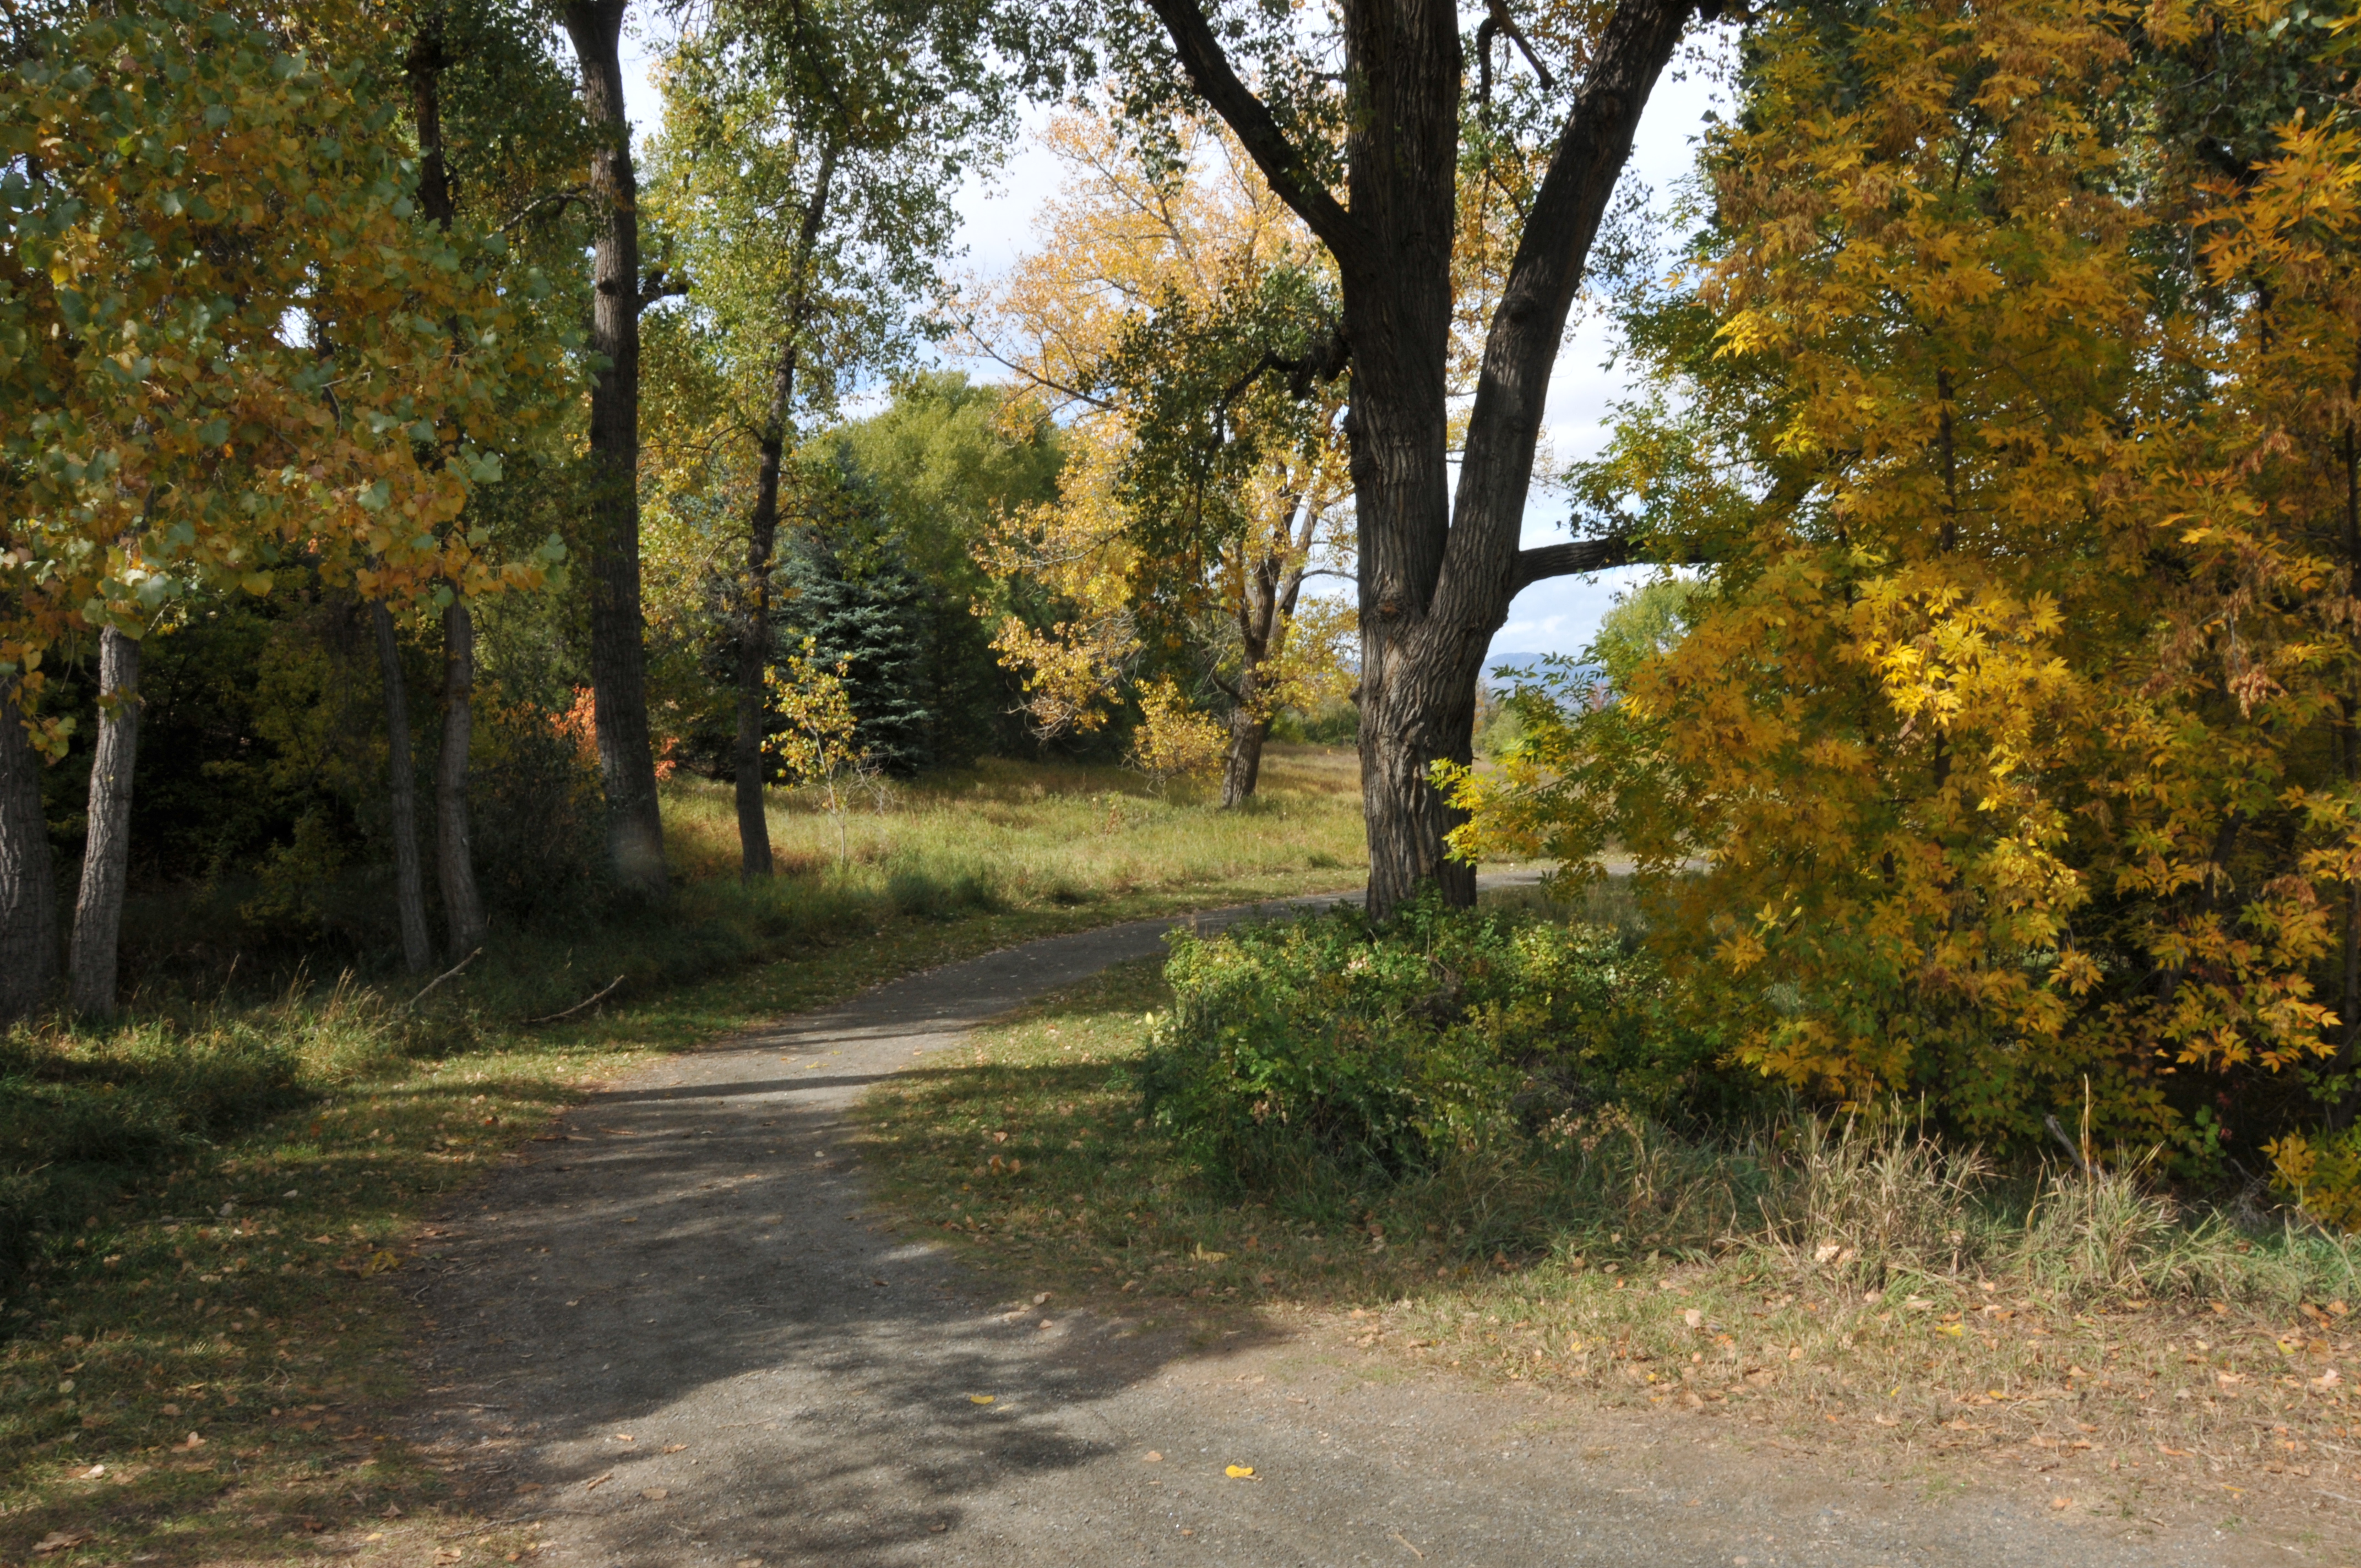
autumn, color, fall, foliage, trees, scenic, nature, landscape, tree, leaf, natural landscape, natural environment, nature reserve, forest, biome, road, woodland, woody plant, sunlight, temperate broadleaf and mixed forest, wilderness, yellow, trail, deciduous, plant, sky, grass, state park, grove, dirt road, infrastructure, rural area, branch, Northern hardwood forest, path, thoroughfare, national park, lane, park, wildlife, house